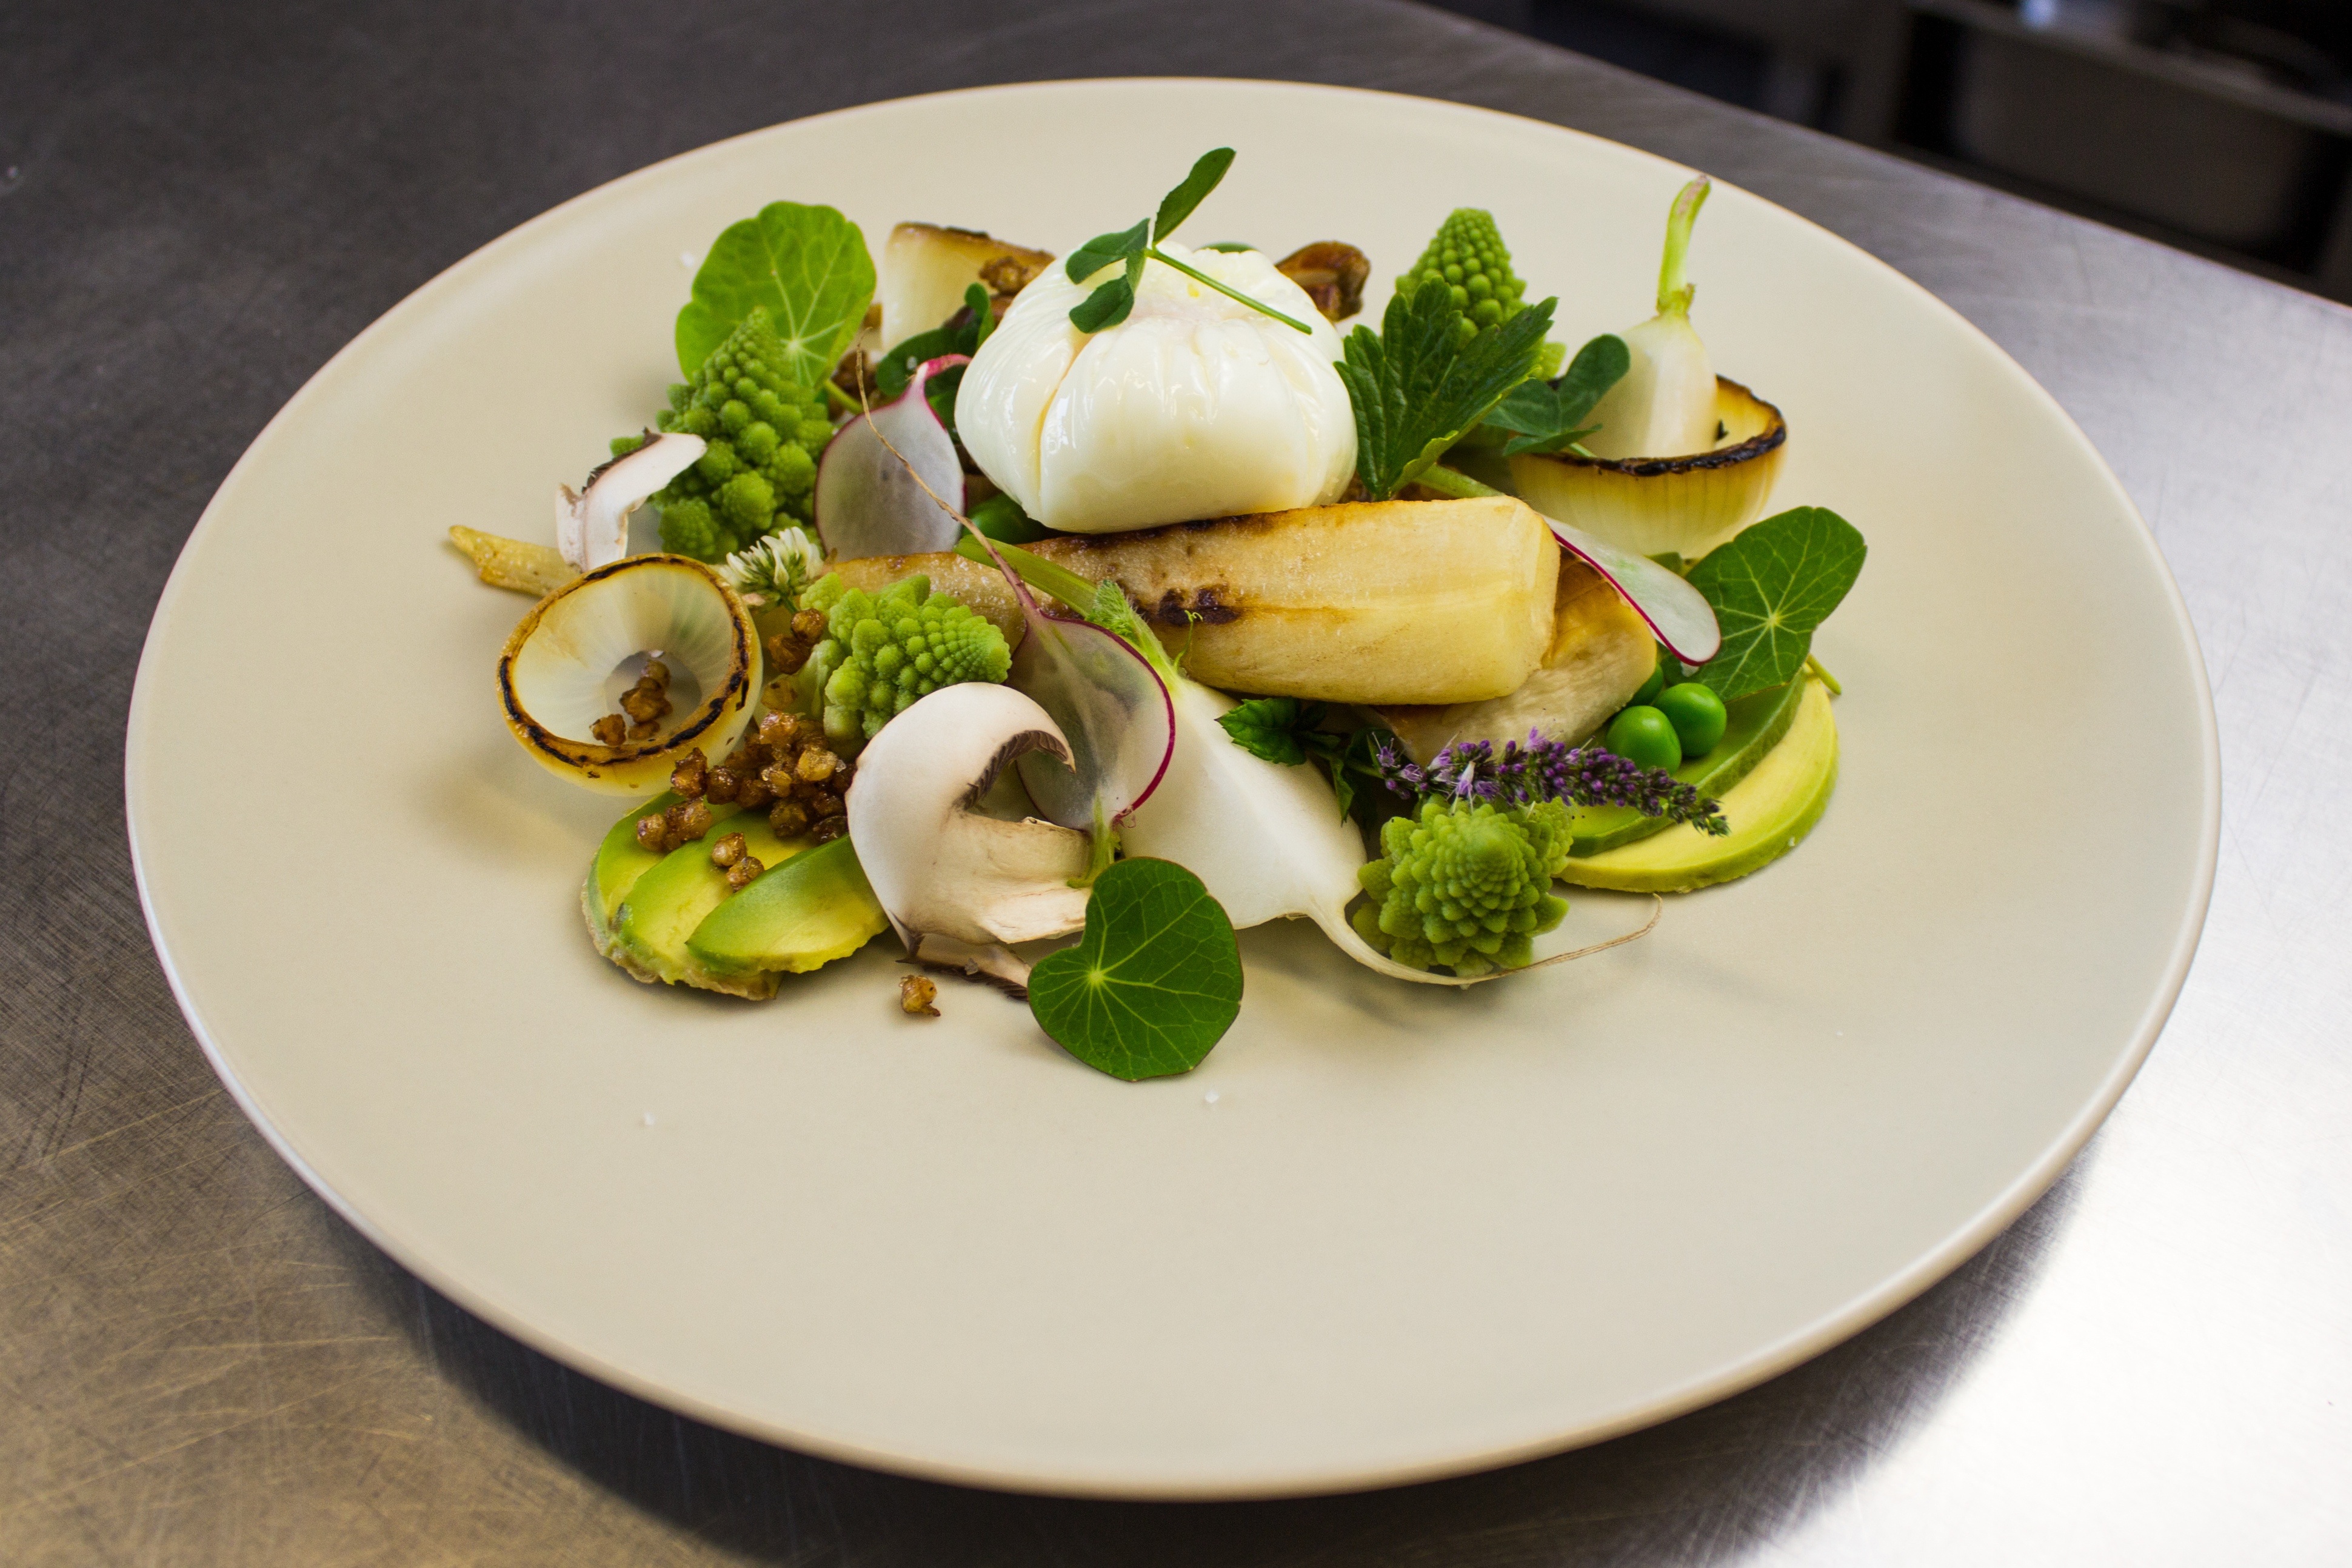
plant, dish, meal, food, salad, produce, vegetable, plate, healthy, eat, cuisine, egg, vegetables, tasty, court, gastronomy, benefit from, radishes, wreak, flowering plant, foodfoto, land plant